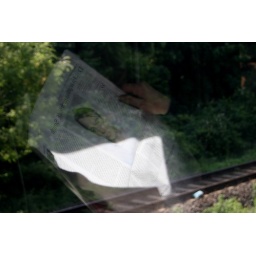
A man reads a newspaper on a train in Berlin while I photograph his reflection